Bačka Palanka

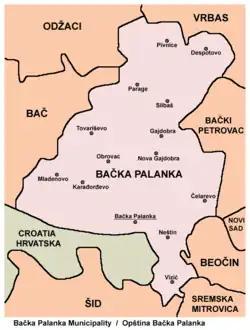
Map of Bačka Palanka municipality

Villages on the northern bank of the river Danube, in the region of Bačka: